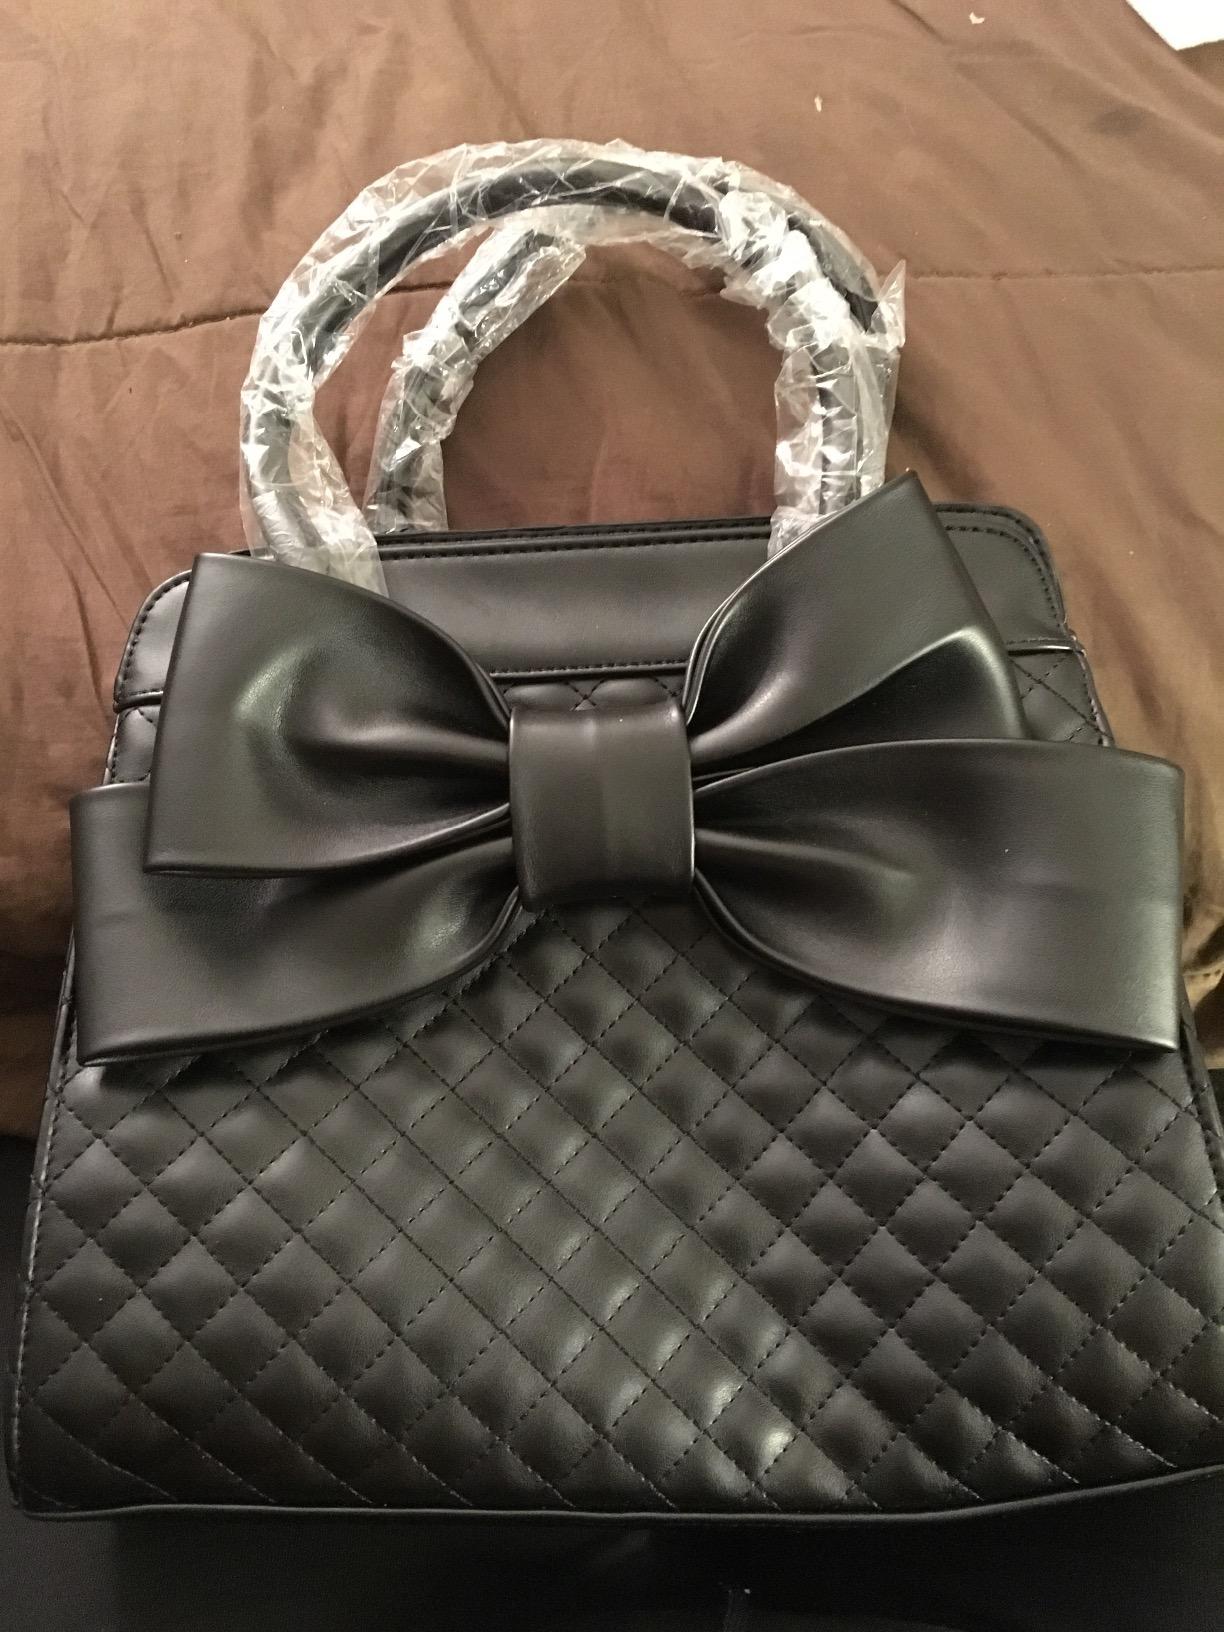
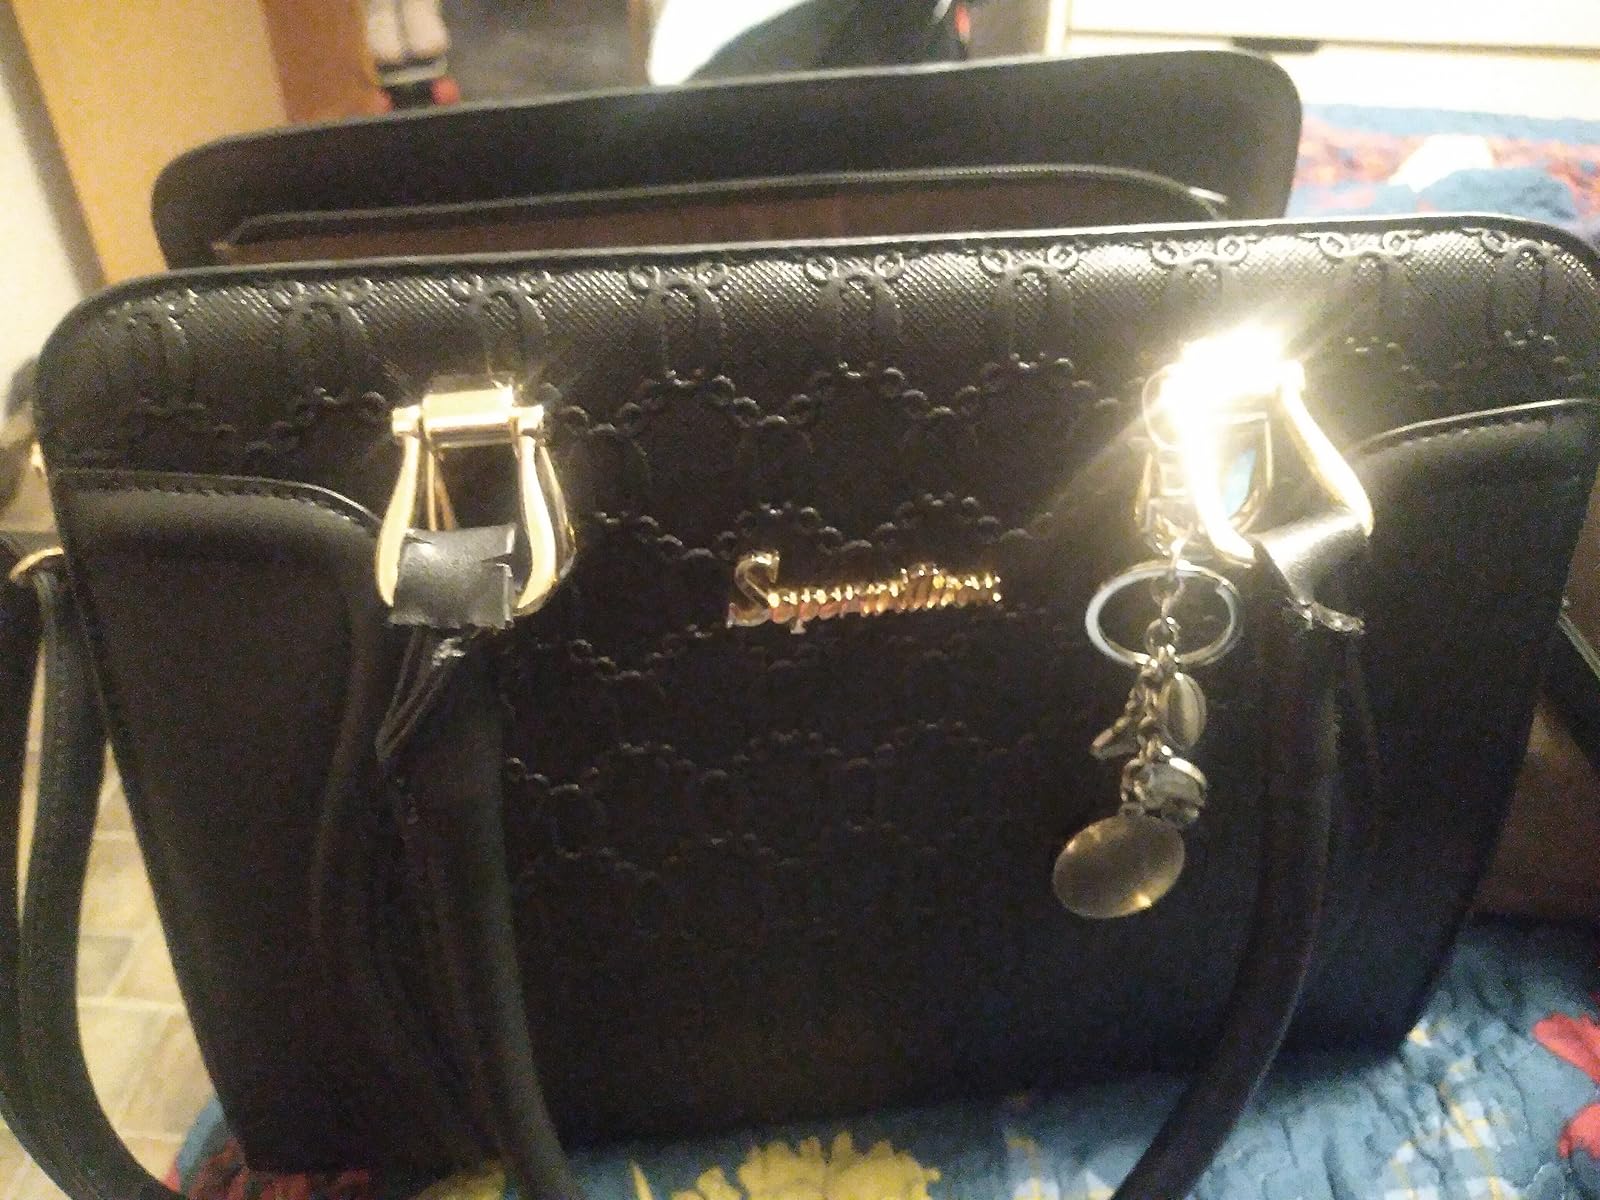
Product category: accessories_handbag
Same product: no